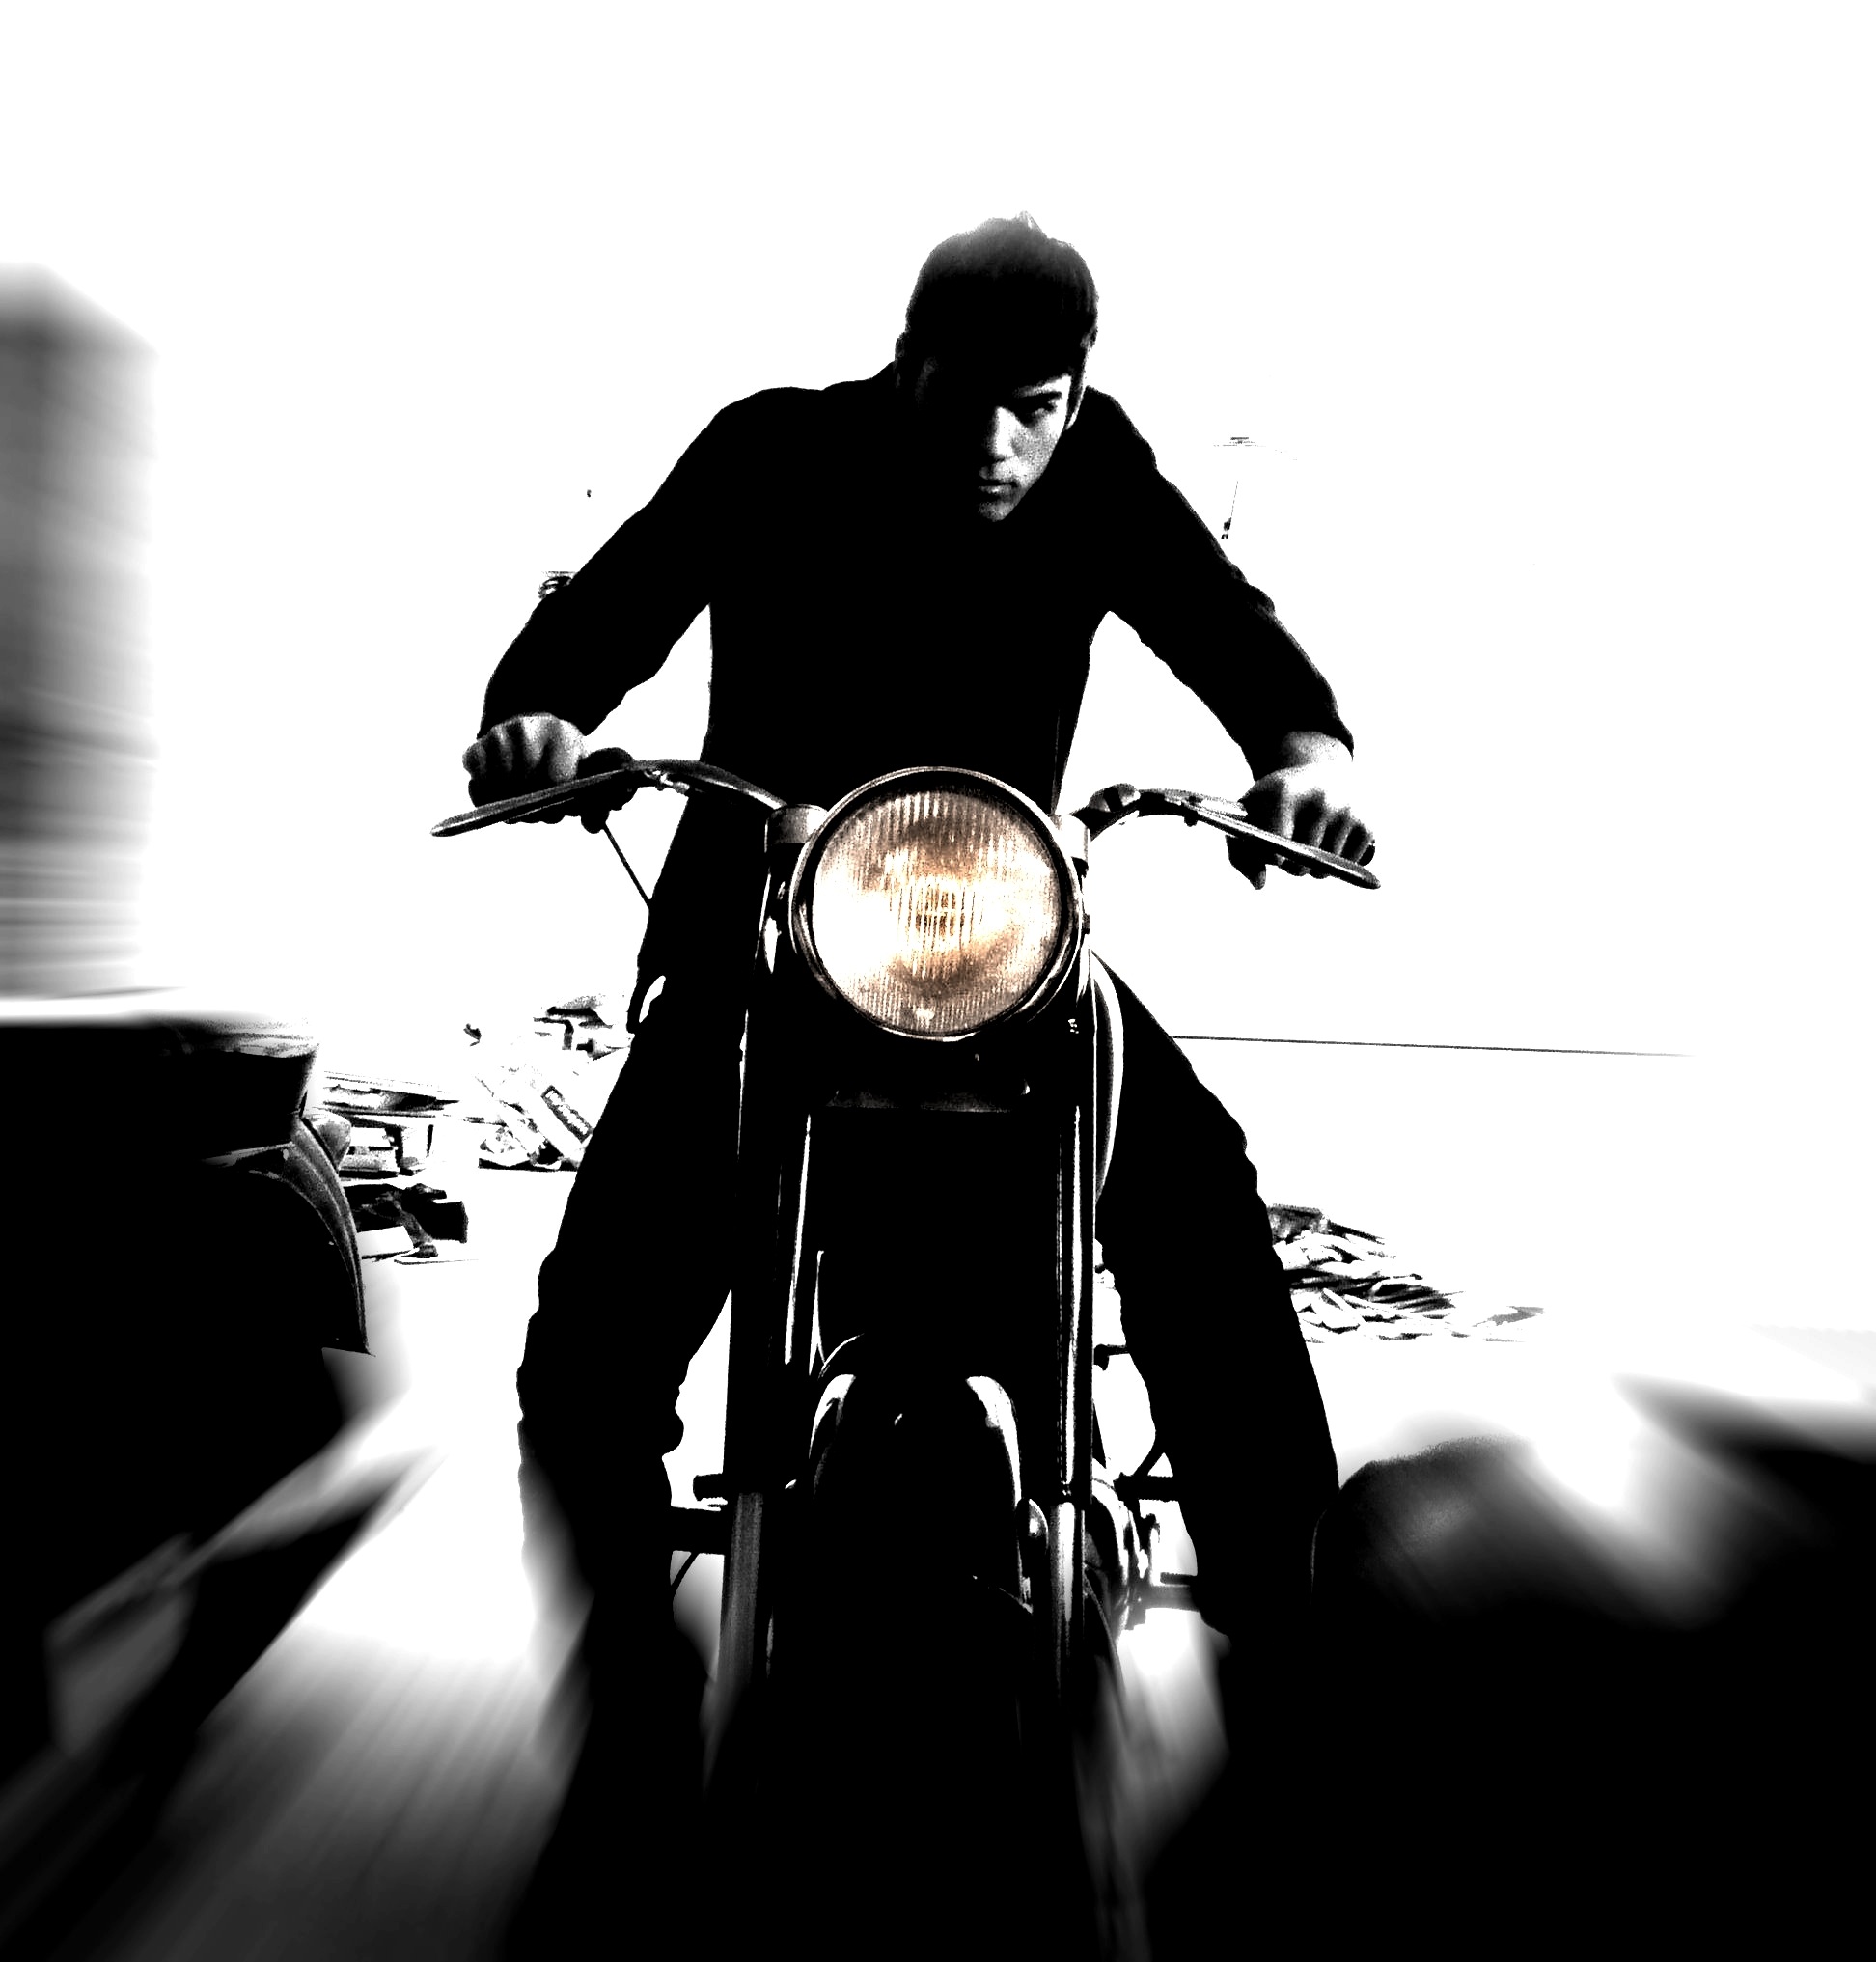
black and white, musician, black, monochrome, speed, gentleman, engine, rush, guitarist, monochrome photography, film noir